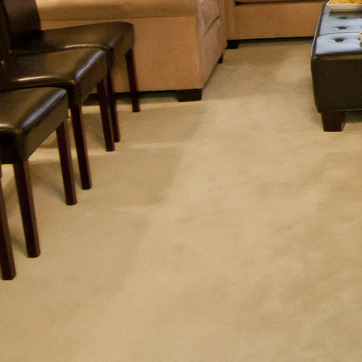
Material: carpet